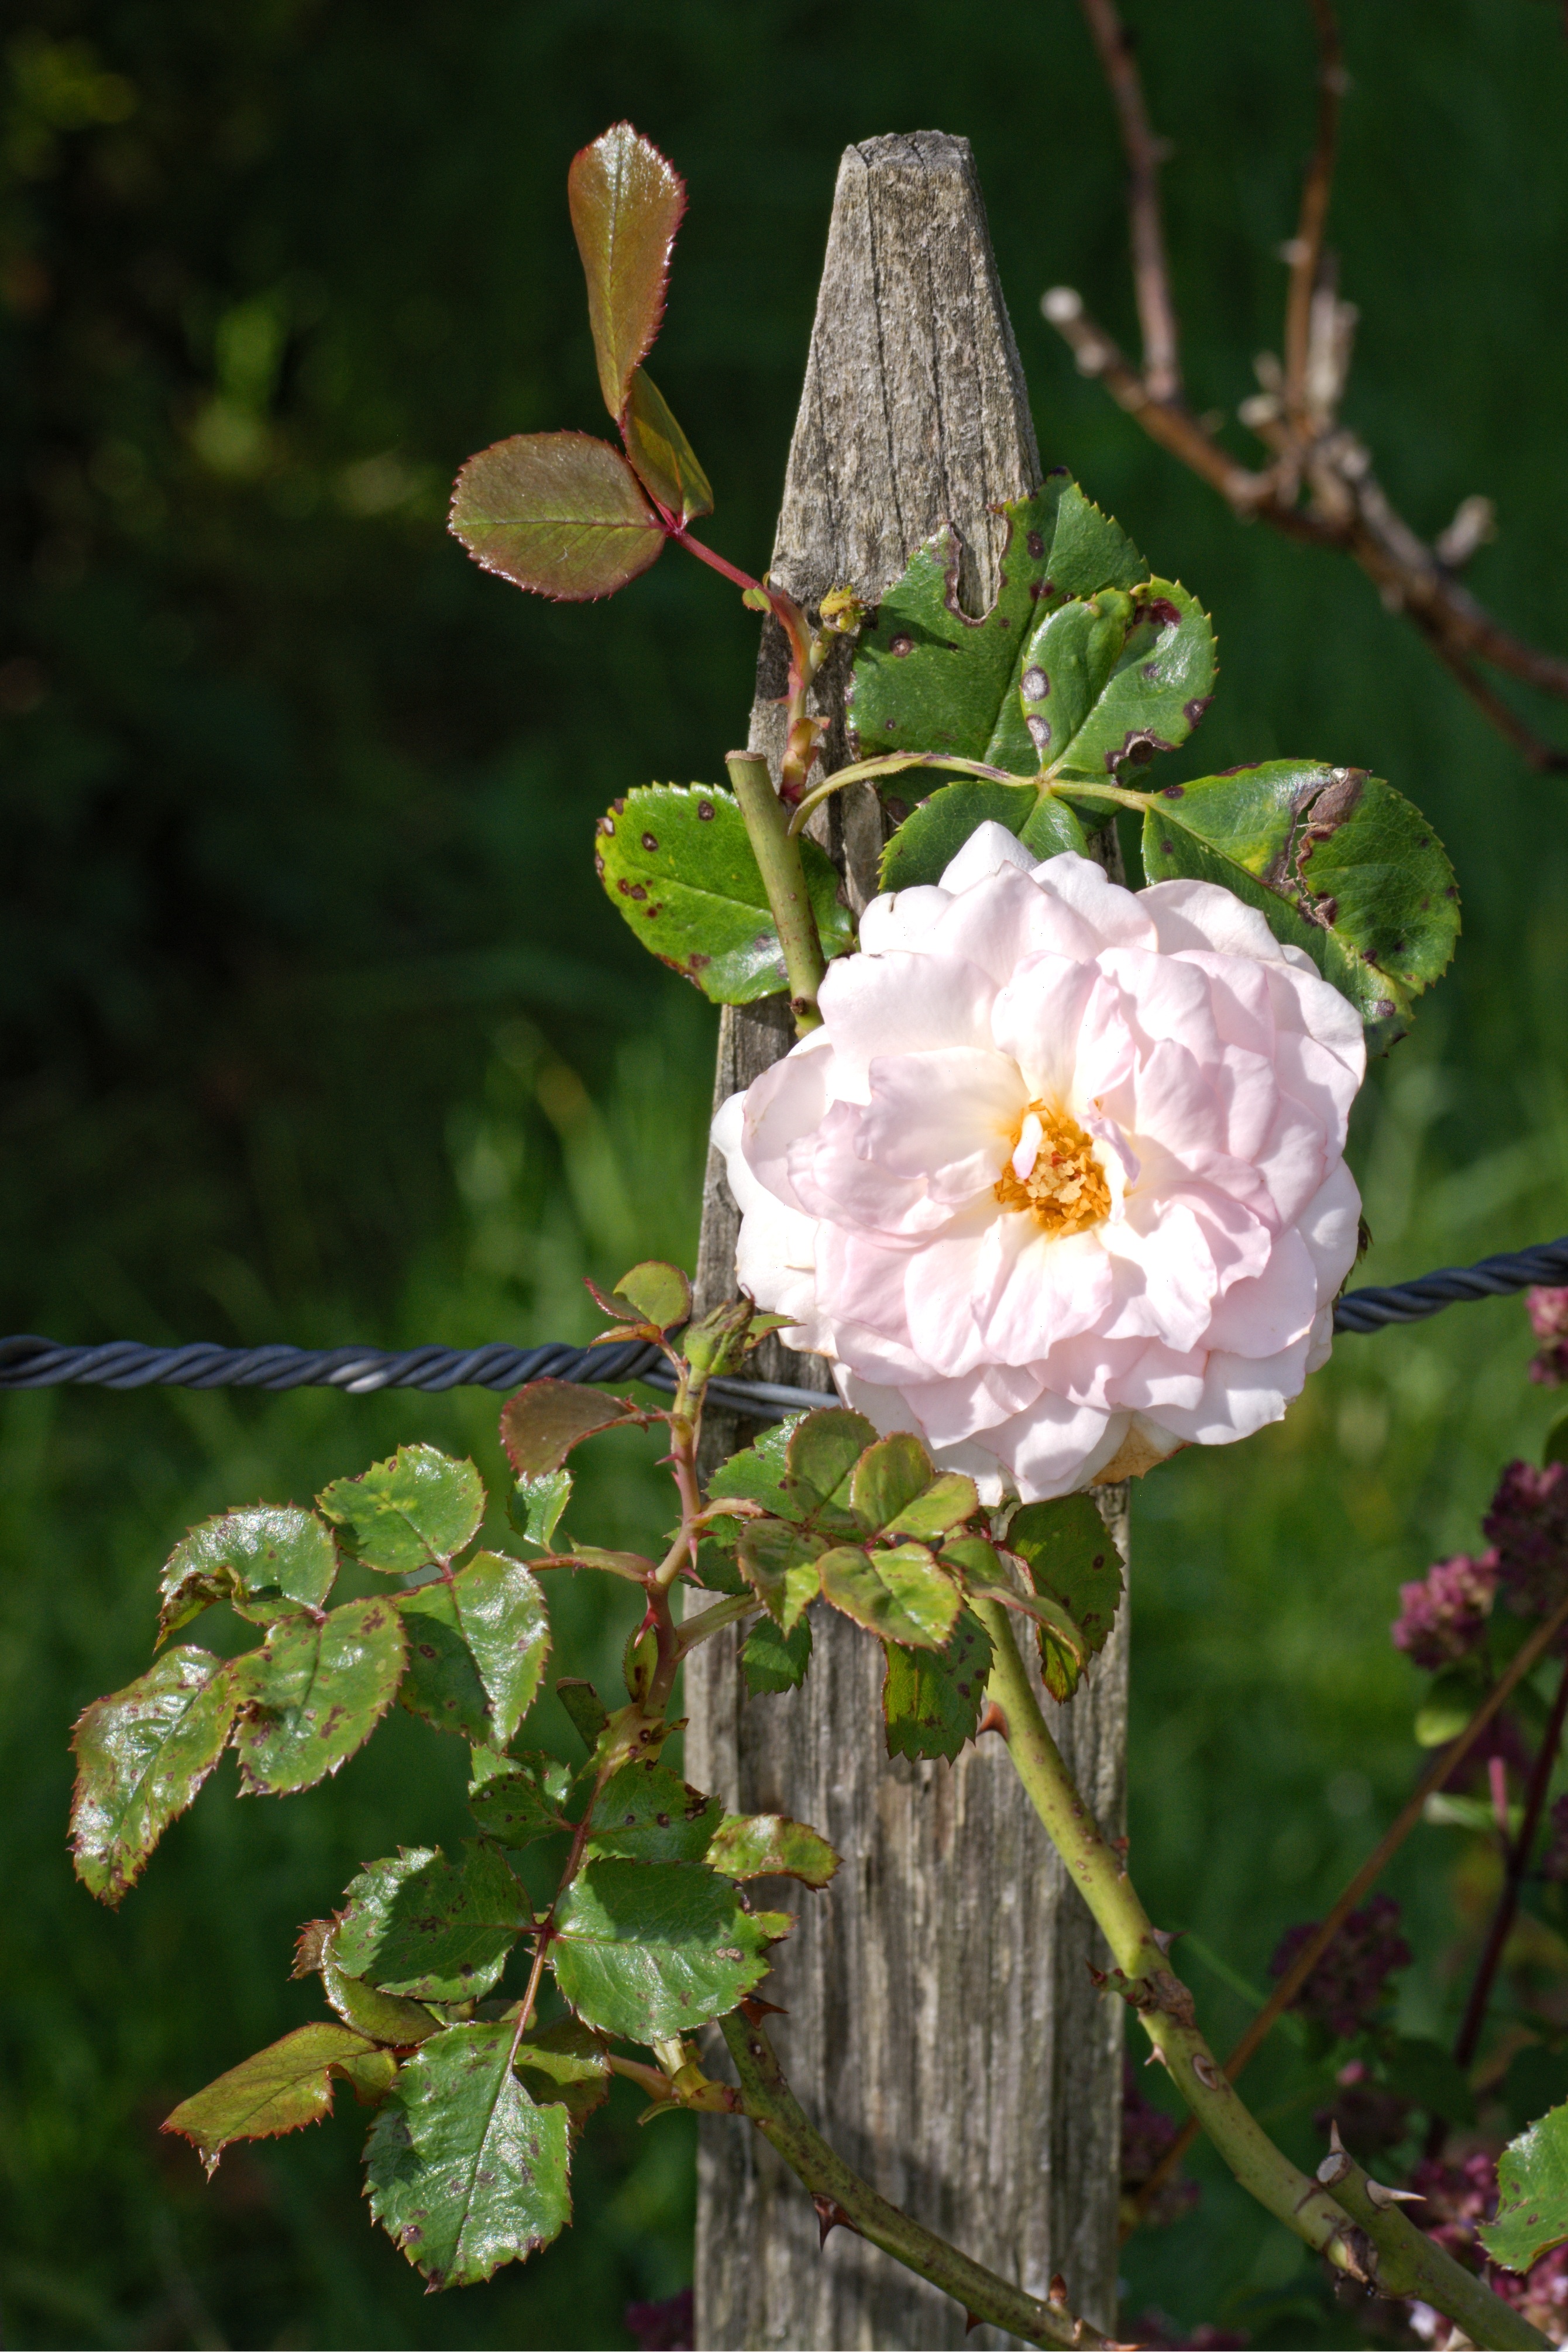
nature, branch, blossom, fence, plant, leaf, flower, bloom, rose, pile, botany, garden, flora, wildflower, shrub, rose bloom, rosa canina, flowering plant, garden roses, rose family, fence post, land plant, rosa rubiginosa